Fur brigade

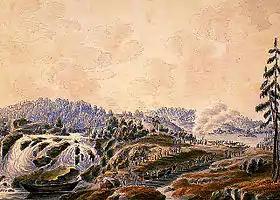
A brigade of York boats at a portage by Peter Rindisbacher in 1821

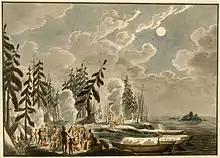
Brigade of York boats camping on Lake Winnipeg by Peter Rindisbacher in 1821 showing sails being used as boat coverings.

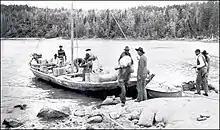
A York boat in use in 1910

In the 1790s, York boats were created in response to the transportation problems that canoes posed. Canoes were fragile, had a limited capacity, and required large crews. York boats were the more economical option as they were durable, had a large capacity, and did not require much manpower. This allowed the Hudson's Bay Company to transport people and goods across Canada efficiently. Hudson's Bay Company administrator George Simpson kept some canoes for personal journeys, and occasionally loaned them for travel, but York boats otherwise became the dominant mode of transportation.